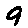
Label: 9